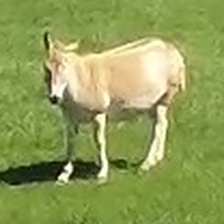
Pose orientation: left